1909 College Football All-America Team

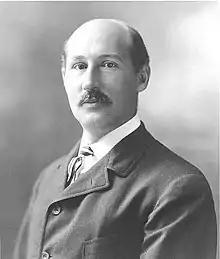
Walter Camp, the only "official" All-America selector in 1909

The 1909 College Football All-America team is composed of college football players who were selected as All-Americans for the 1909 college football season. The only selector for the 1909 season who has been recognized as "official" by the National Collegiate Athletic Association (NCAA) is Walter Camp. Many other sports writers and newspapers also selected All-America teams in 1909. The United Press and "The Atlanta Constitution" both published their own "consensus" All-America teams based on their aggregating the first-team picks of a number of selectors (22 by the United Press and 10 by "The Atlanta Constitution").